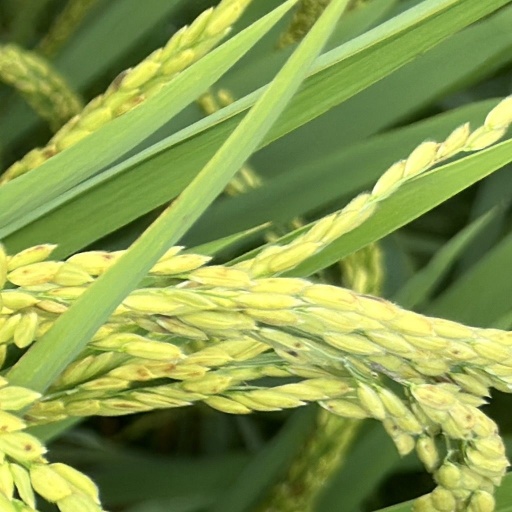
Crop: rice